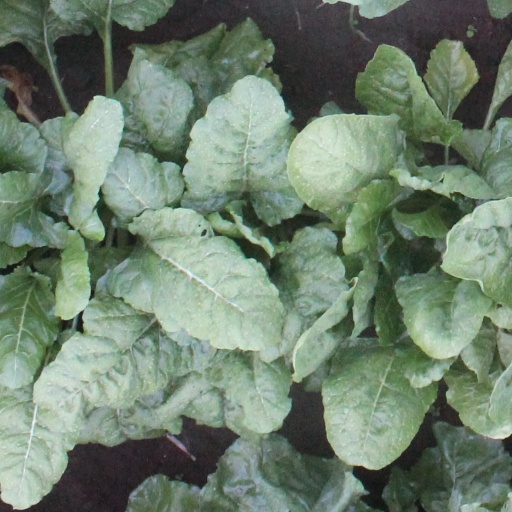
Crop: sugar beet